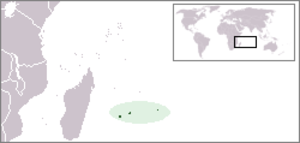
Cet article recense les lépidoptères rhopalocères de l’archipel des Mascareignes, c’est-à-dire de l'île de La Réunion, l'île Maurice et l'île Rodrigues.